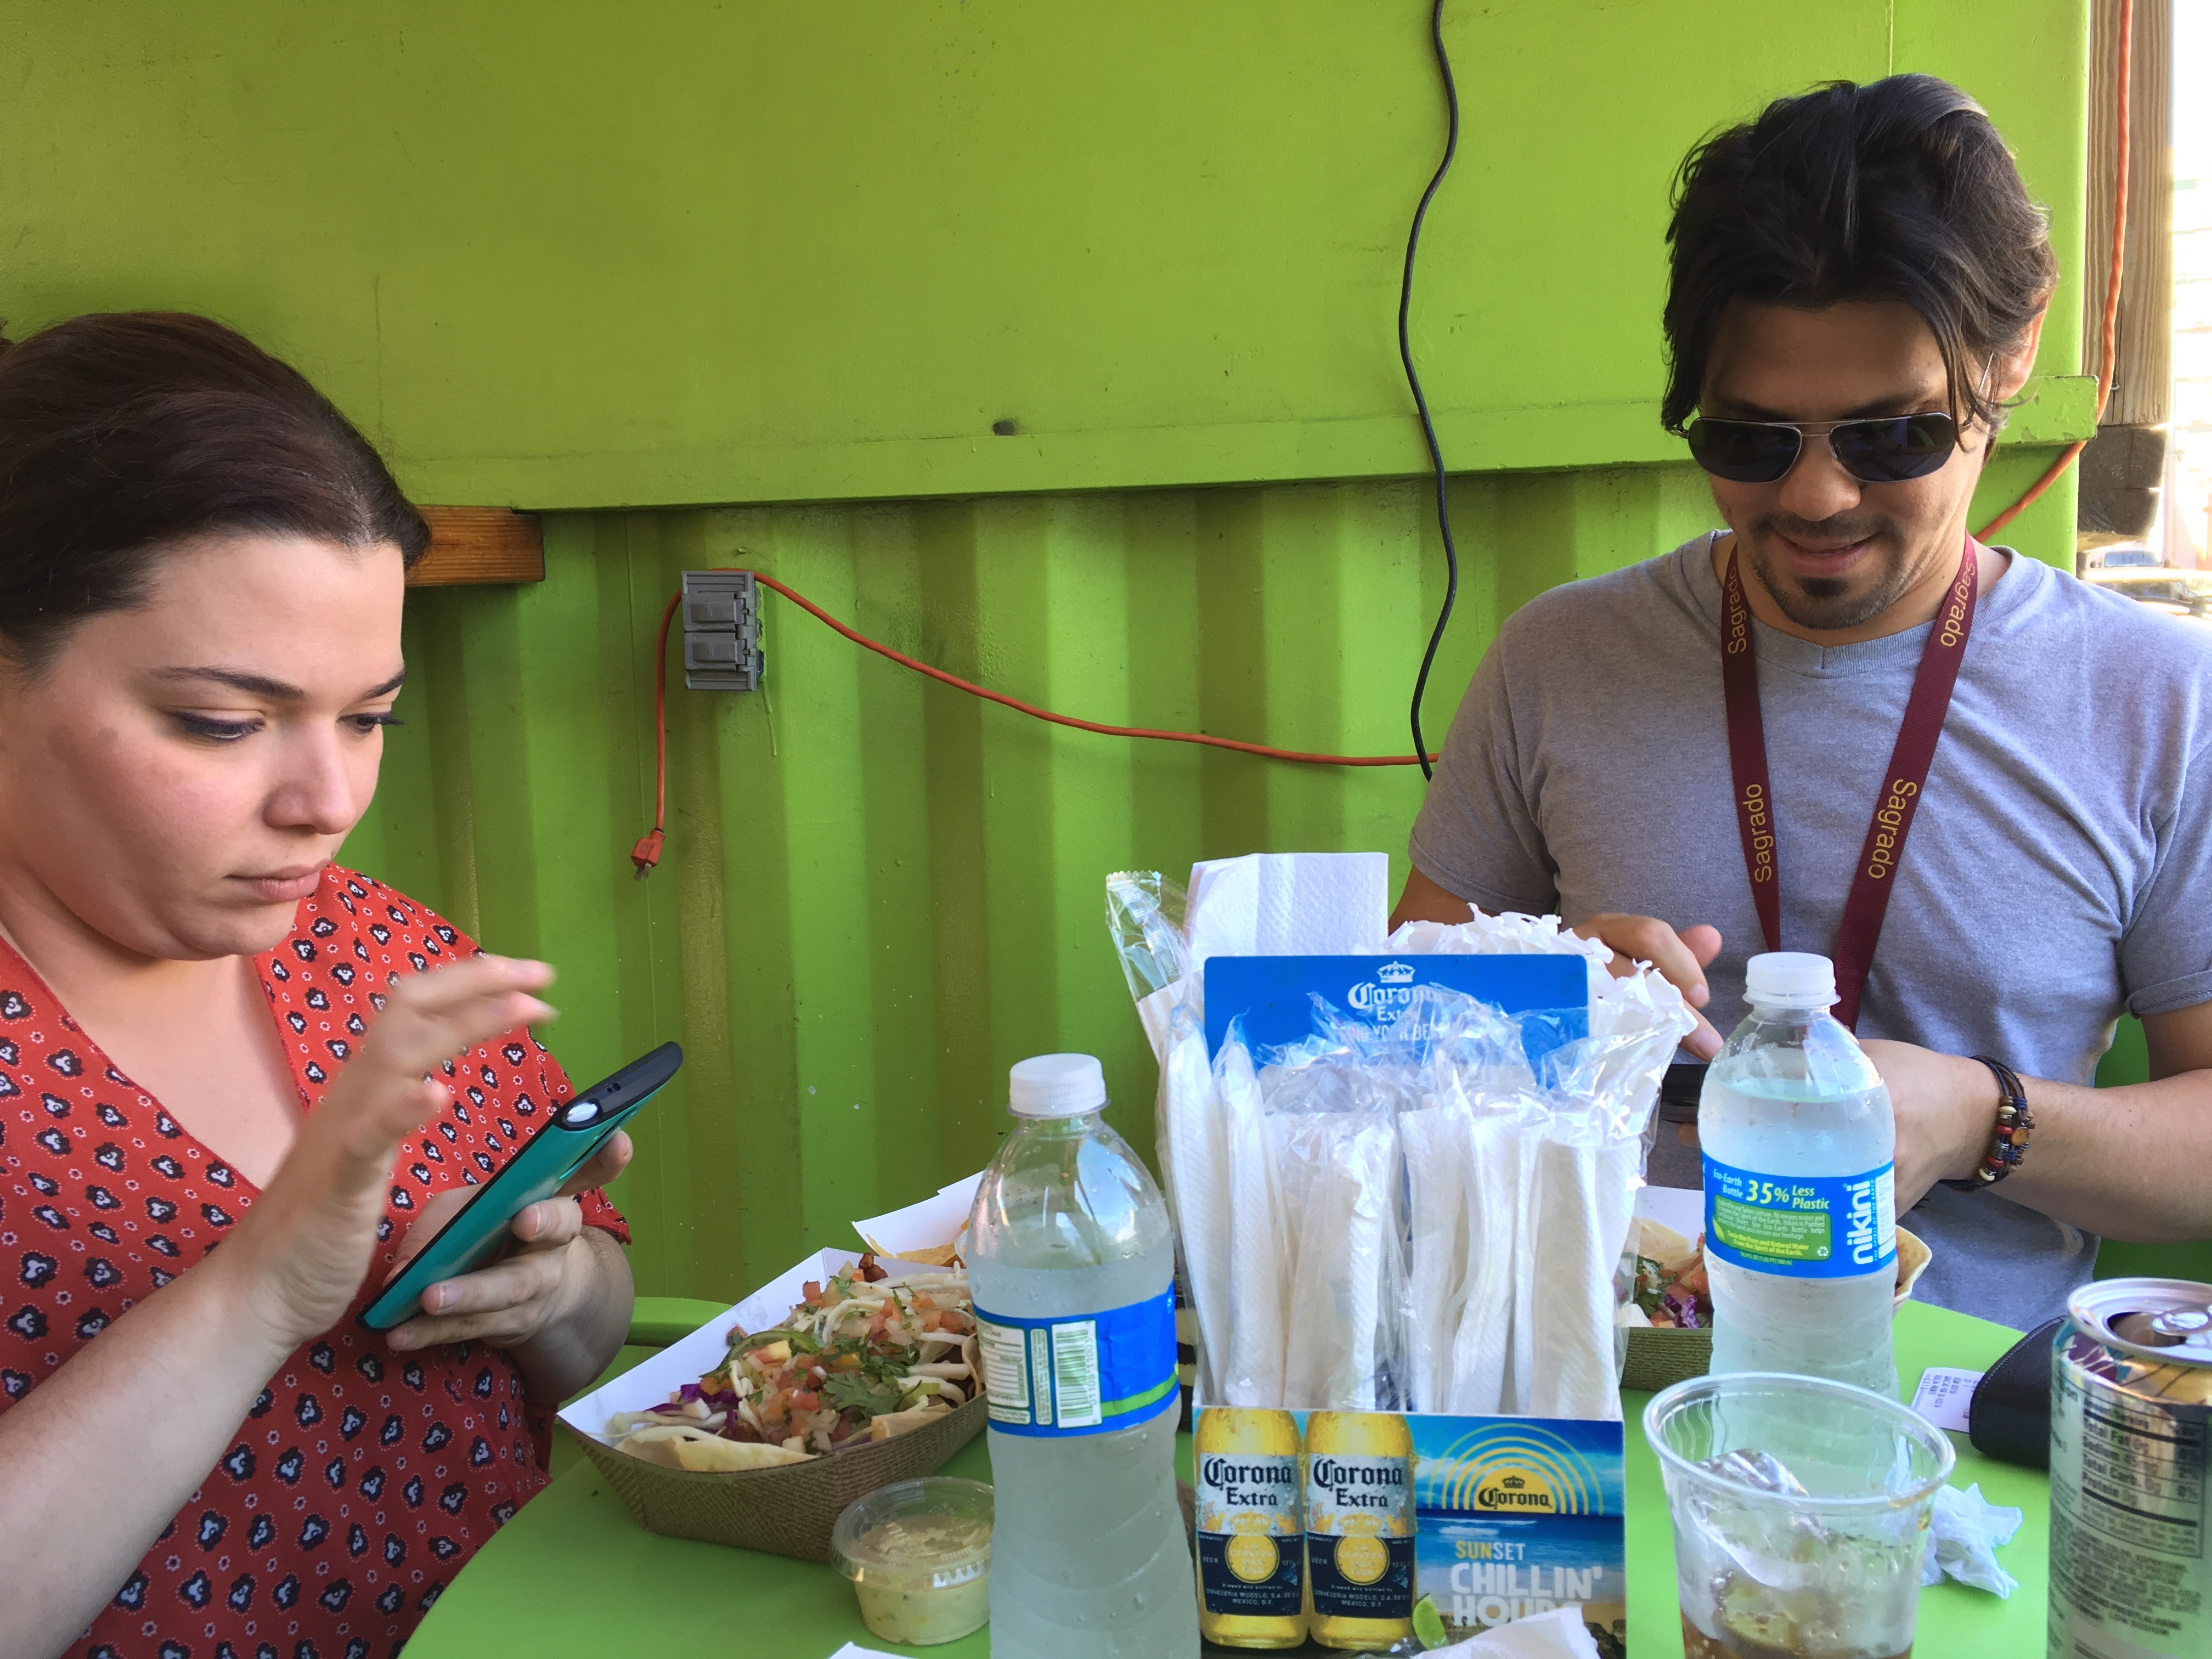
meal, food, lunch, eating, sense, human action